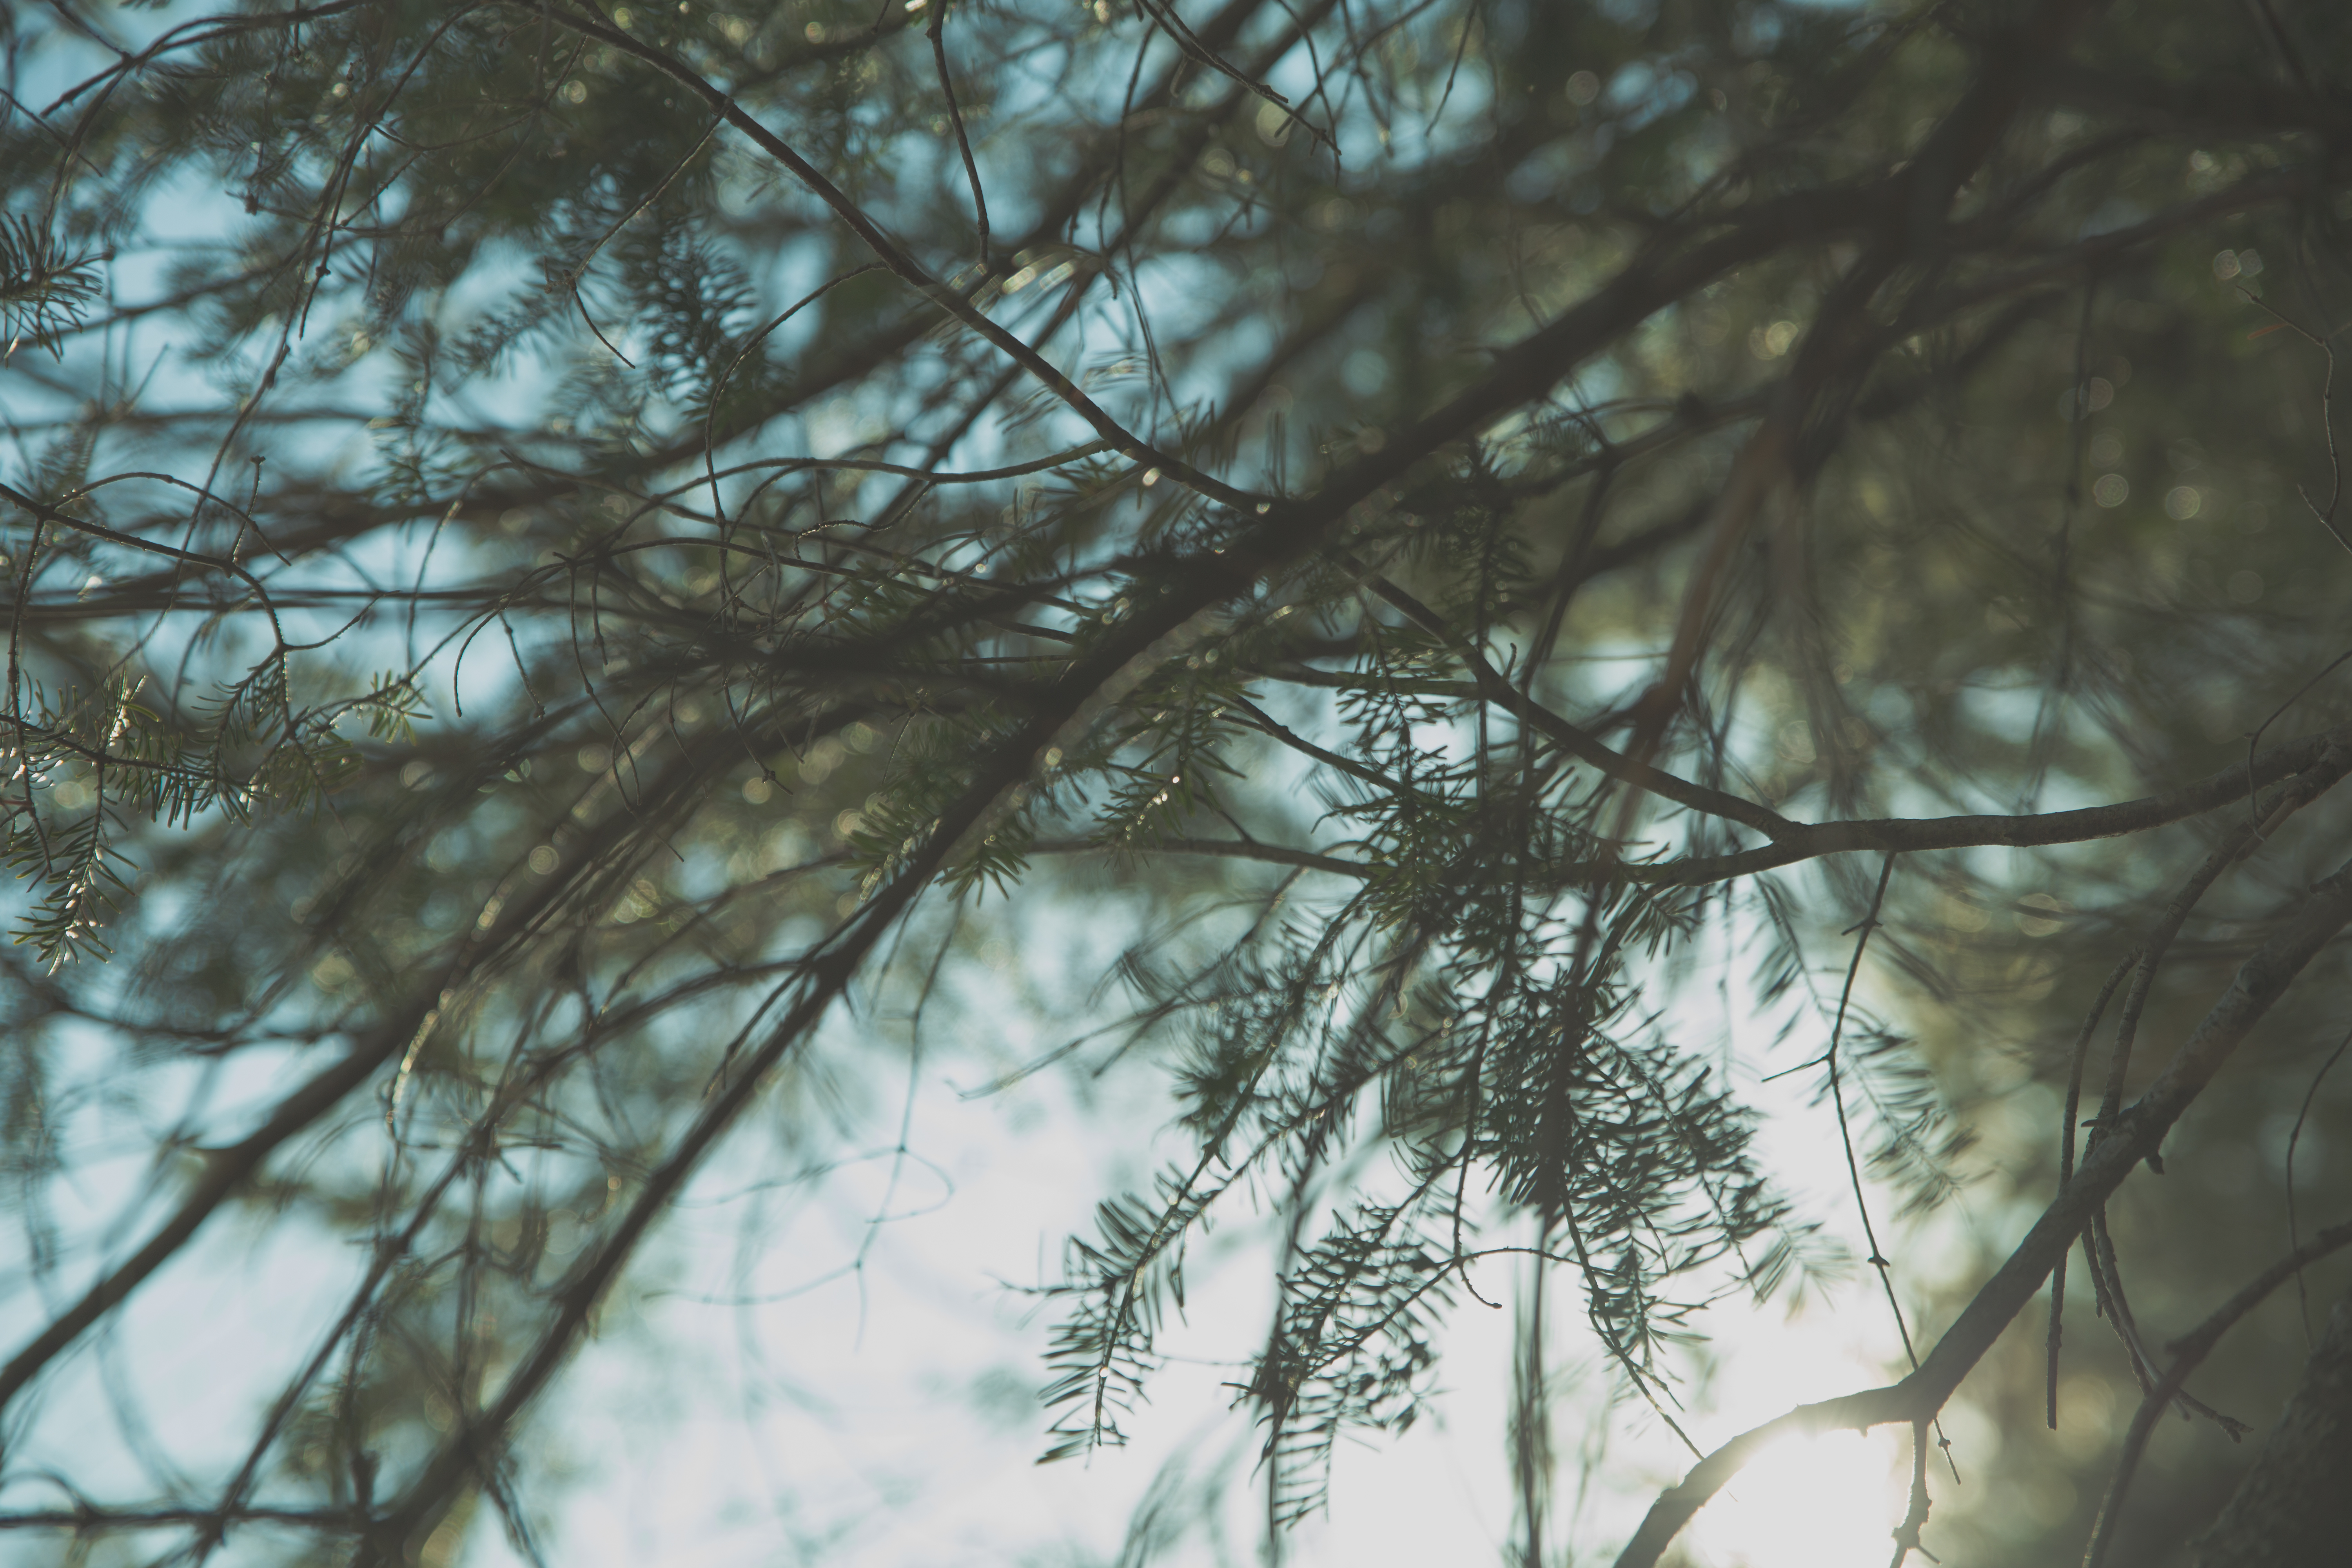
tree, nature, forest, branch, snow, winter, plant, sky, sunlight, morning, leaf, weather, season, twig, leaves, branches, woodland, freezing, atmospheric phenomenon, woody plant